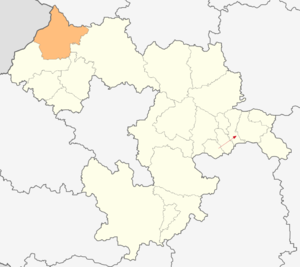
La commune de Godétch est située dans l'ouest de la Bulgarie.